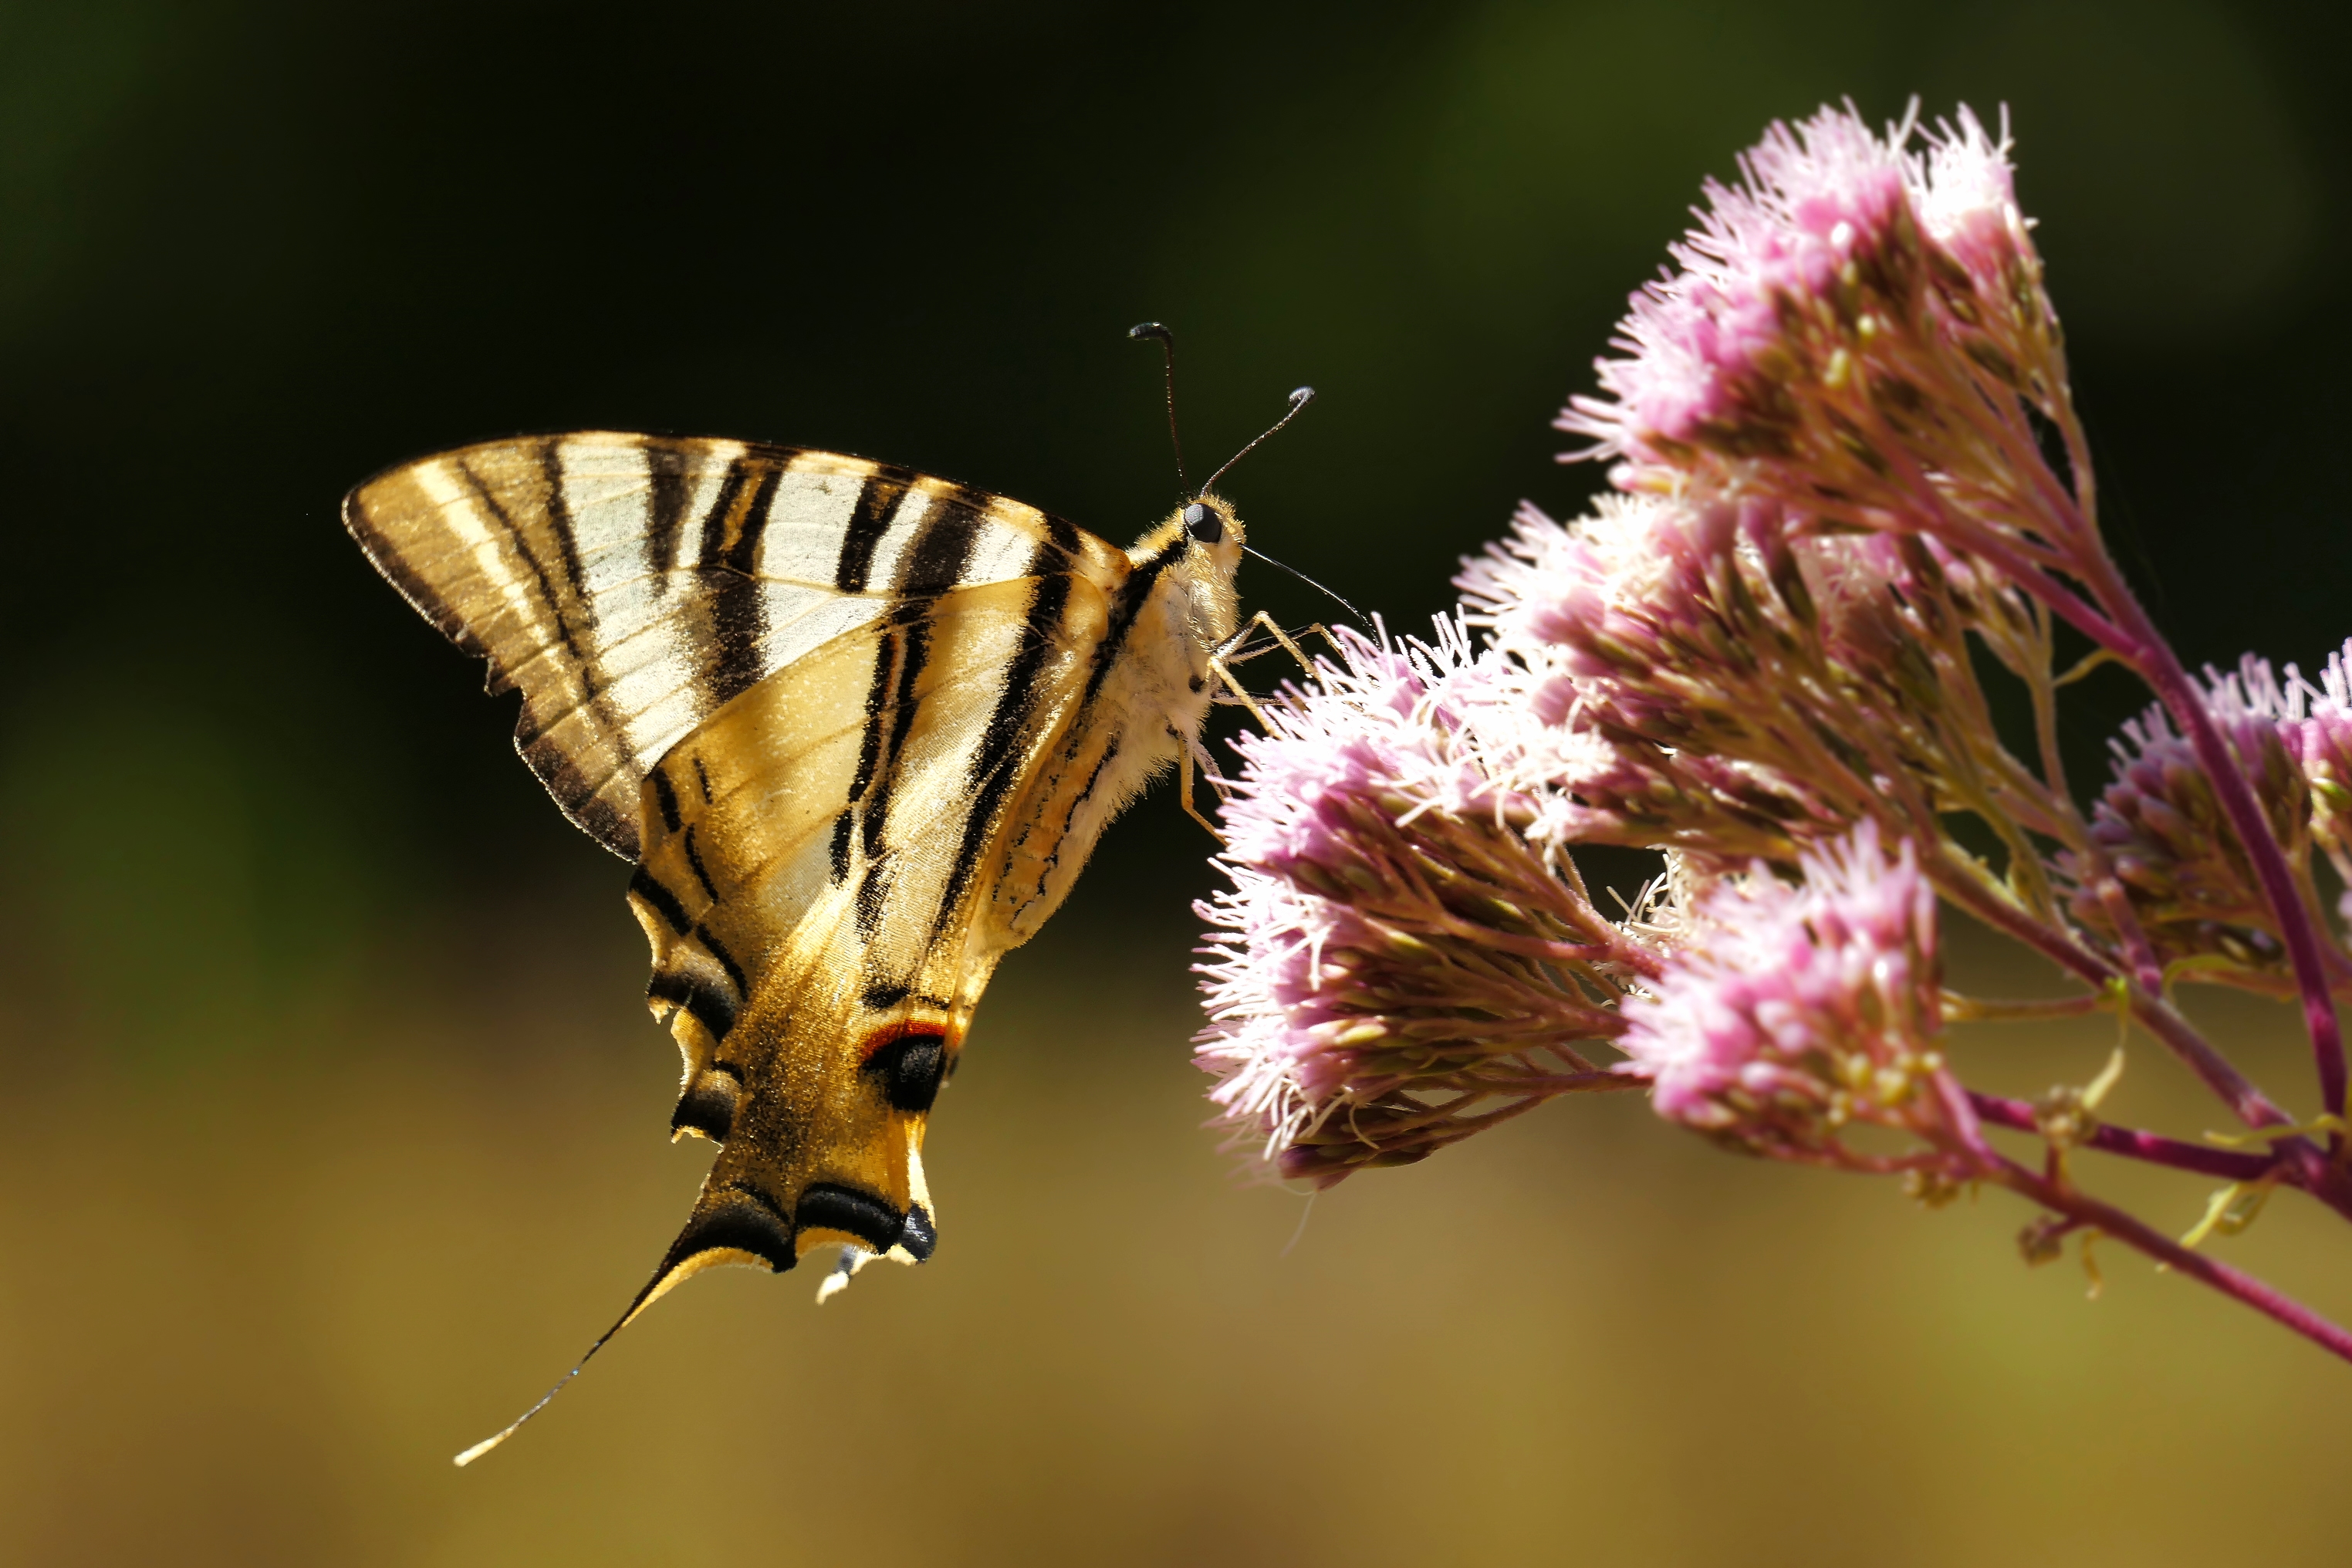
nature, photography, leaf, flower, petal, wildlife, insect, macro, botany, moth, butterfly, flora, fauna, invertebrate, close up, animals, naturaleza, butterflies, lumixfz1000, fz1000, nectar, ggl1, xovesphoto, animales, mariposas, panasoniclumixfz1000, macro photography, pollinator, plant stem, moths and butterflies, lycaenid